Santorini

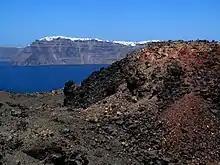
Fira from Nea Kameni volcanic Island

During the Second World War, Santorini was occupied in 1941 by Italian forces and then by the Germans following the Italian armistice in 1943. In 1944, the German garrison on Santorini was raided by a group of British Special Boat Service Commandos, killing most of its men. Five locals were later shot in reprisal, including the mayor.